Davis Webb

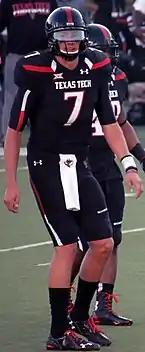
Webb with the Texas Tech Red Raiders in 2014

Davis Matthew Webb (born January 22, 1995) is an American professional football coach and former quarterback who is the offensive pass game coordinator and quarterbacks coach for the Denver Broncos of the National Football League (NFL). He played his first three seasons of college football for the Texas Tech Red Raiders and then the California Golden Bears, before being selected by the New York Giants in the third round of the 2017 NFL draft. In his seven seasons in the NFL, he was a member of all three franchises representing cities in New York, spending the most time with the Buffalo Bills.